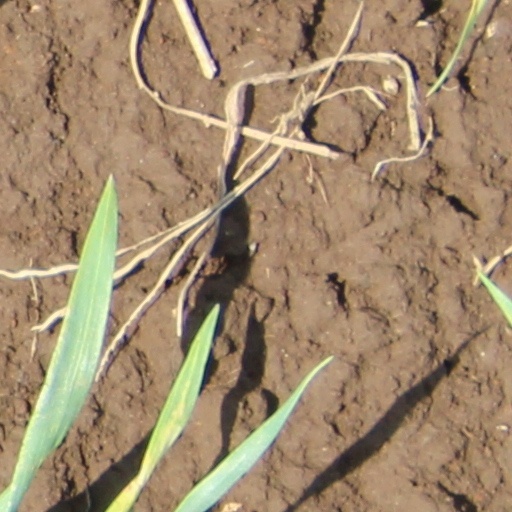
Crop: wheat